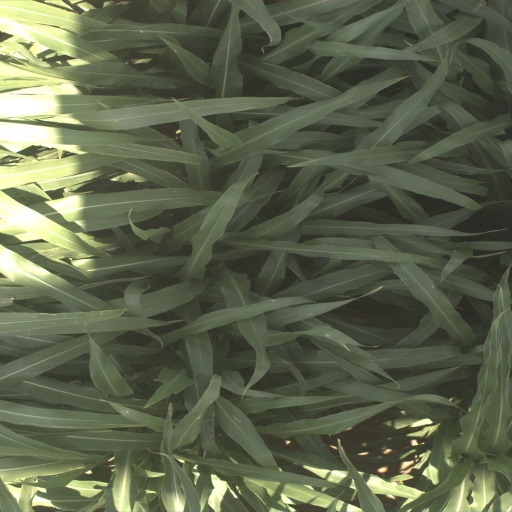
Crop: sorghum